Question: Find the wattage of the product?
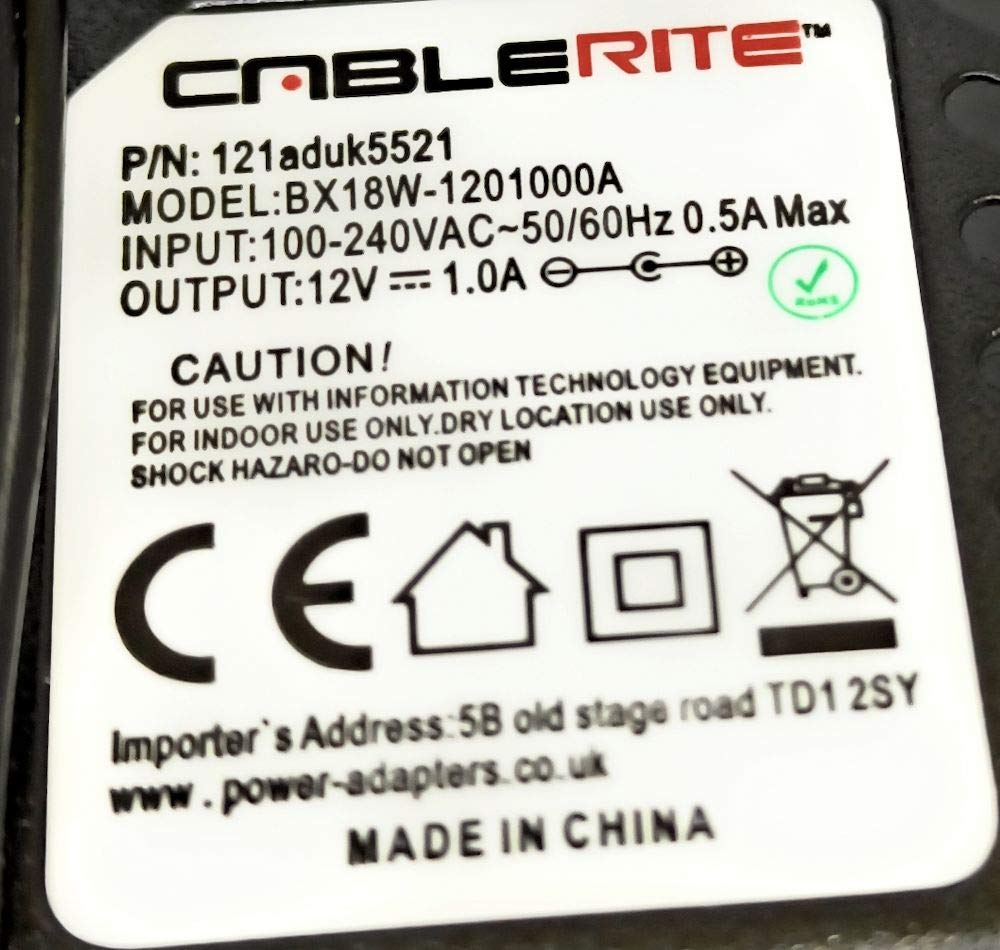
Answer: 18.0 watt